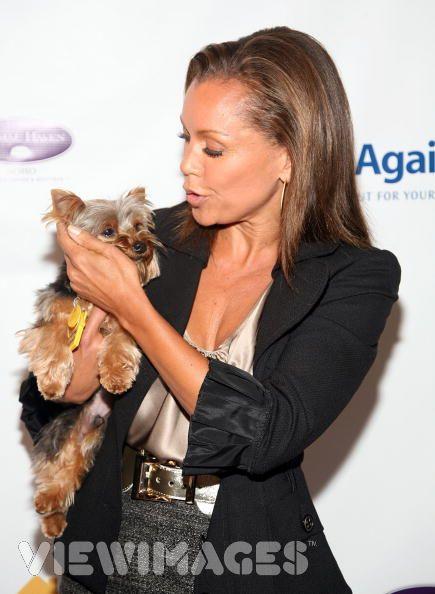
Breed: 340-n000120-Yorkshire_terrier